Orangeville, Illinois

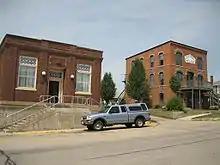
The Central House hotel and the People's State Bank were the first and last commercial buildings built in downtown Orangeville.

The central business district is along High and Main Streets, and forms downtown Orangeville. High Street slopes uphill from the Richland Creek and is populated by historic, 19th century buildings. At the summit of High Street's slope is the Central House, which is listed on the U.S. National Register of Historic Places. In total, four of the five structures on the National Register in Orangeville, are found along High Street; the Union House and the Orangeville Masonic Hall are the other two. Other historic buildings in the approximately three block area include the 1888 Musser Building, and the 1906 Wagner Building.